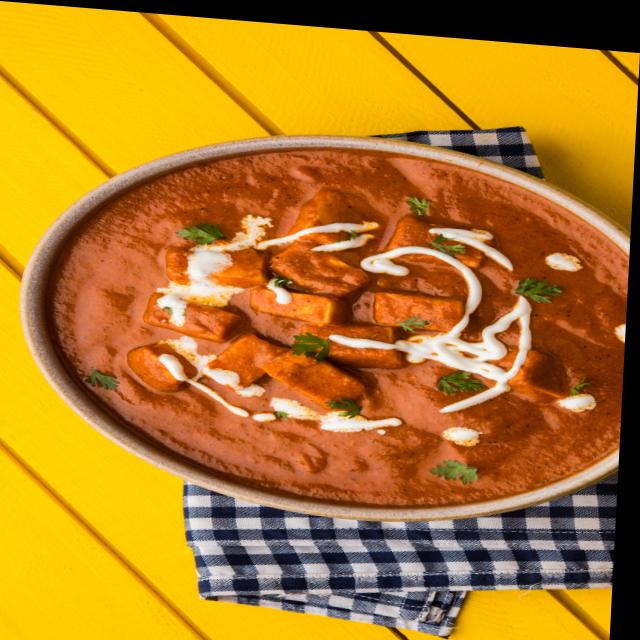
Dish: shahi_paneer